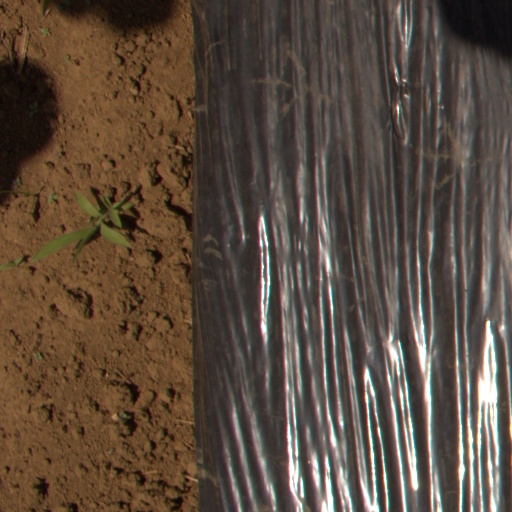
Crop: Jerusalem artichoke